Ondřej Černý

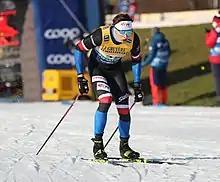
Ondřej Černý in 2020

Ondřej Černý (born 4 March 1999) is a Czech cross-country skier. He competed in the sprint at the 2022 Winter Olympics.